Former administrative divisions of Romania

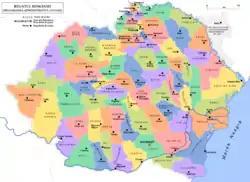
Administrative organizations of the Kingdom of Romania between 1919 and 1925

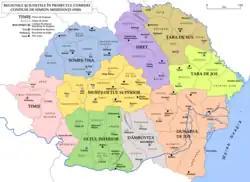
The original proposal for the administrative unification of interwar Romania (Simion Mehedinți Commission, 1920) aimed to create 48 counties and 9 regions

Between 1919 and 1925 the specifics of the administrative organization in the new territories were kept. It consisted of about 76 counties or parts of counties. In 1923 Romania adopted a new Constitution, and it unified the traditional administrative systems of Transylvania, Bukovina and Bessarabia with that of the Romanian Old Kingdom. County borders were kept largely intact, with only a couple minor adjustments. As a result of the 1925 administrative unification law, the territory was divided into 71 counties, 489 districts ("plăși") and 8,879 communes.